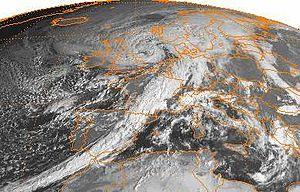
Photo satellitaire de la Tempête européenne de 1987.
La tempête de 1987 est une tempête très violente qui a frappé le jeudi 15 octobre 1987 la Bretagne et le Cotentin avant d'atteindre les îles Britanniques. Son intensité était telle qu'elle a causé des dommages équivalents à ceux d'un ouragan de force 3 dans l'échelle de Saffir-Simpson ce qui lui a valu le nom d'Ouragan de 1987 dans certains milieux. Cependant, il s'agissait d'une dépression synoptique de caractère explosive des latitudes moyennes et non d'un cyclone tropical.
Le courant-jet d'occlusion est une zone réduite de vents très forts et turbulents près de la surface dans le quadrant sud-ouest d'une dépression en occlusion rapide. Elle est marquée par un renforcement du gradient de pression, qui se forme juste à l'arrière et au sud d'un système actif des latitudes tempérées en phase terminale d'un développement rapide. Ce courant se développe dans le dernier stade du modèle de cyclogénèse de Shapiro-Keyser. Ces vents soufflent dans une zone où le ciel se dégage le long d'un corridor incurvé sur les images d'un satellite météorologique et lui a valu le nom de « Sting jet » en anglais pour sa ressemblance avec la forme de l'aiguillon d'un scorpion.
Un navire météorologique est un navire stationné en mer, comme une plate-forme, pour des observations météorologiques en surface et en altitude afin d’obtenir des données pour la prévision météorologique. Accessoirement, ces navires peuvent aider dans les opérations de recherche et sauvetage en mer, ainsi qu’aux recherches sur la pollution des mers et en océanographie.